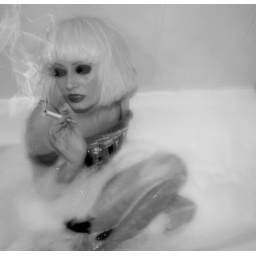
Smoke on the water and fire in the sky